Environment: real
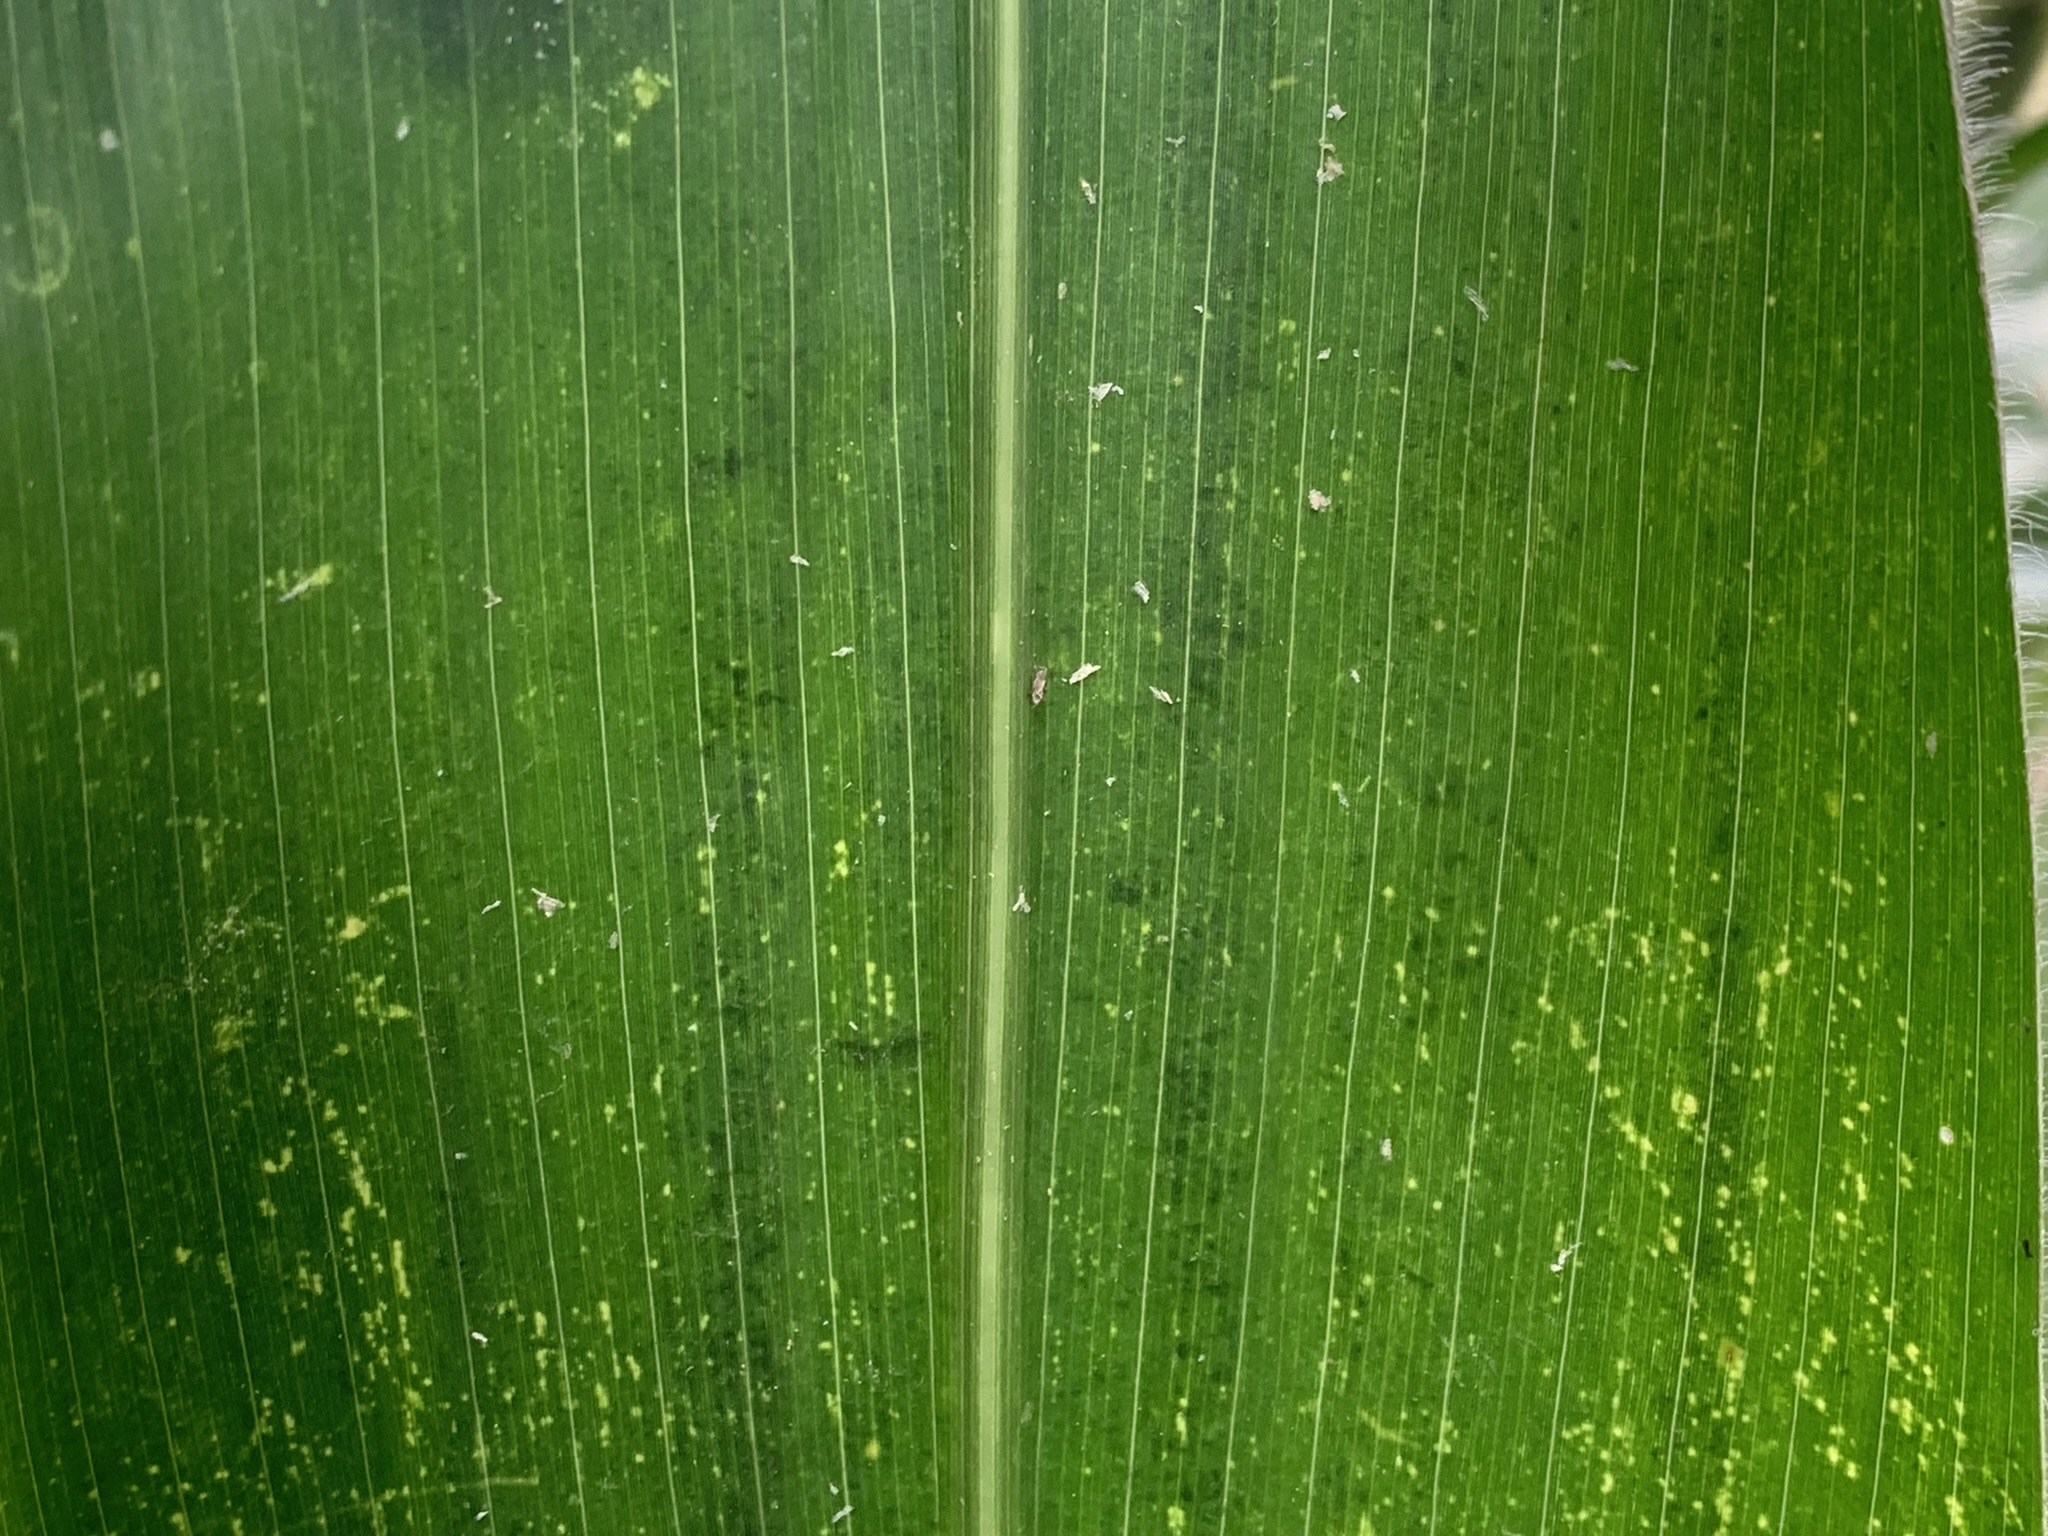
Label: lethal_necrosis